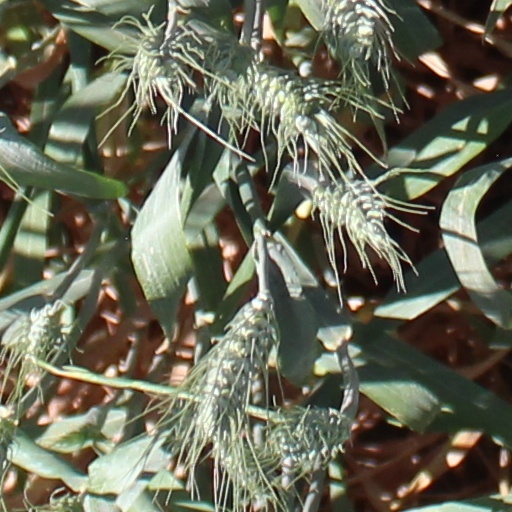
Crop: wheat